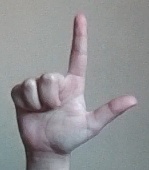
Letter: laam